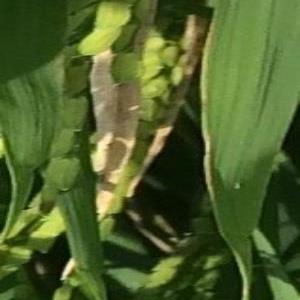
Disease: Bacterialblight